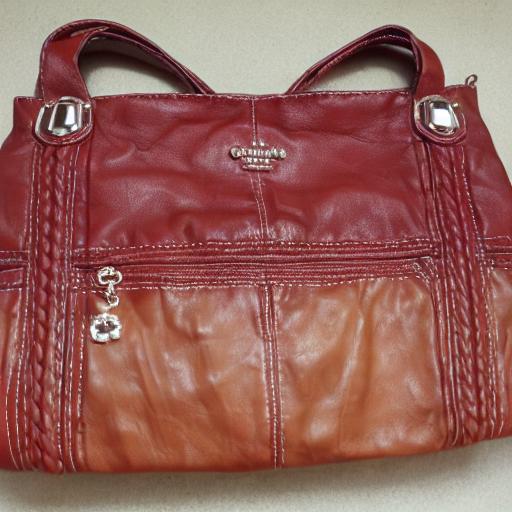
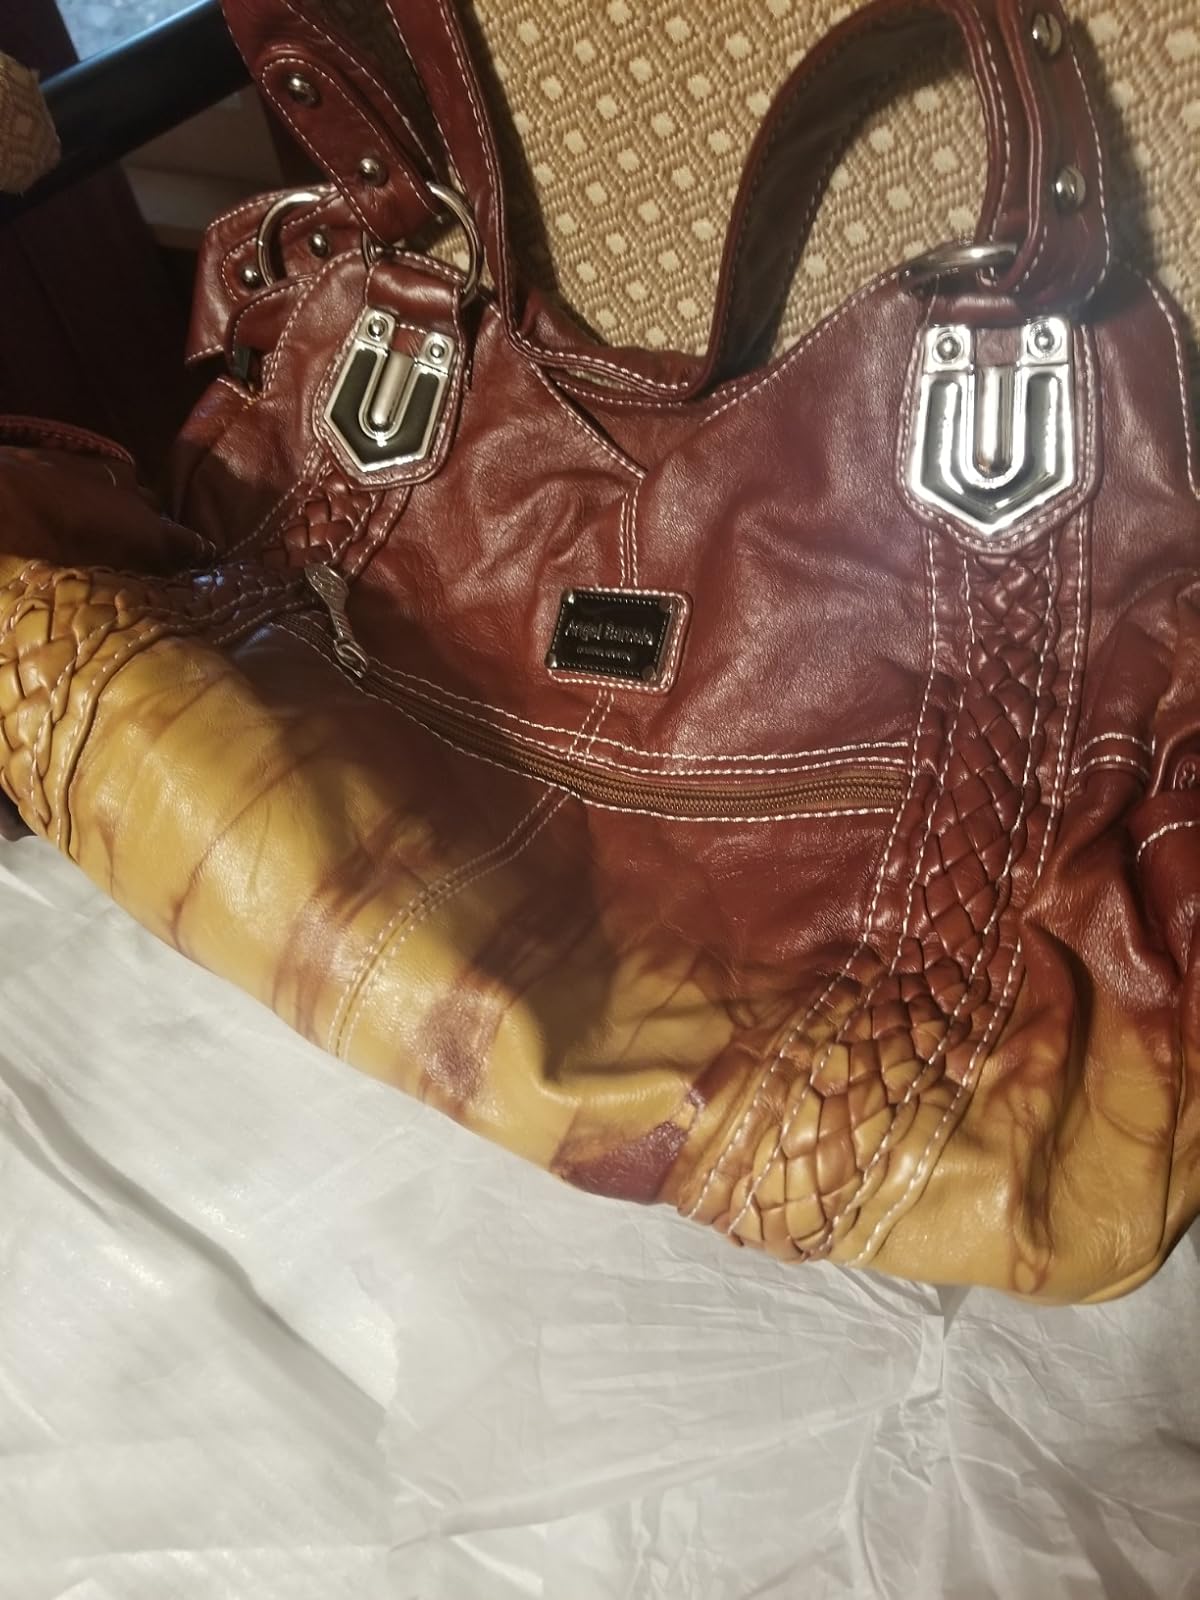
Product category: accessories_handbag
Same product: no